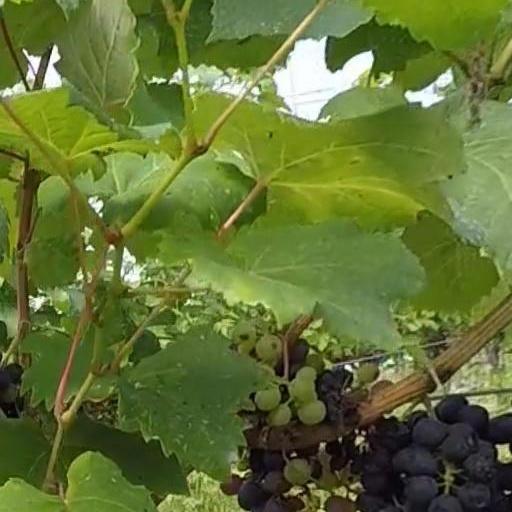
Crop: grape